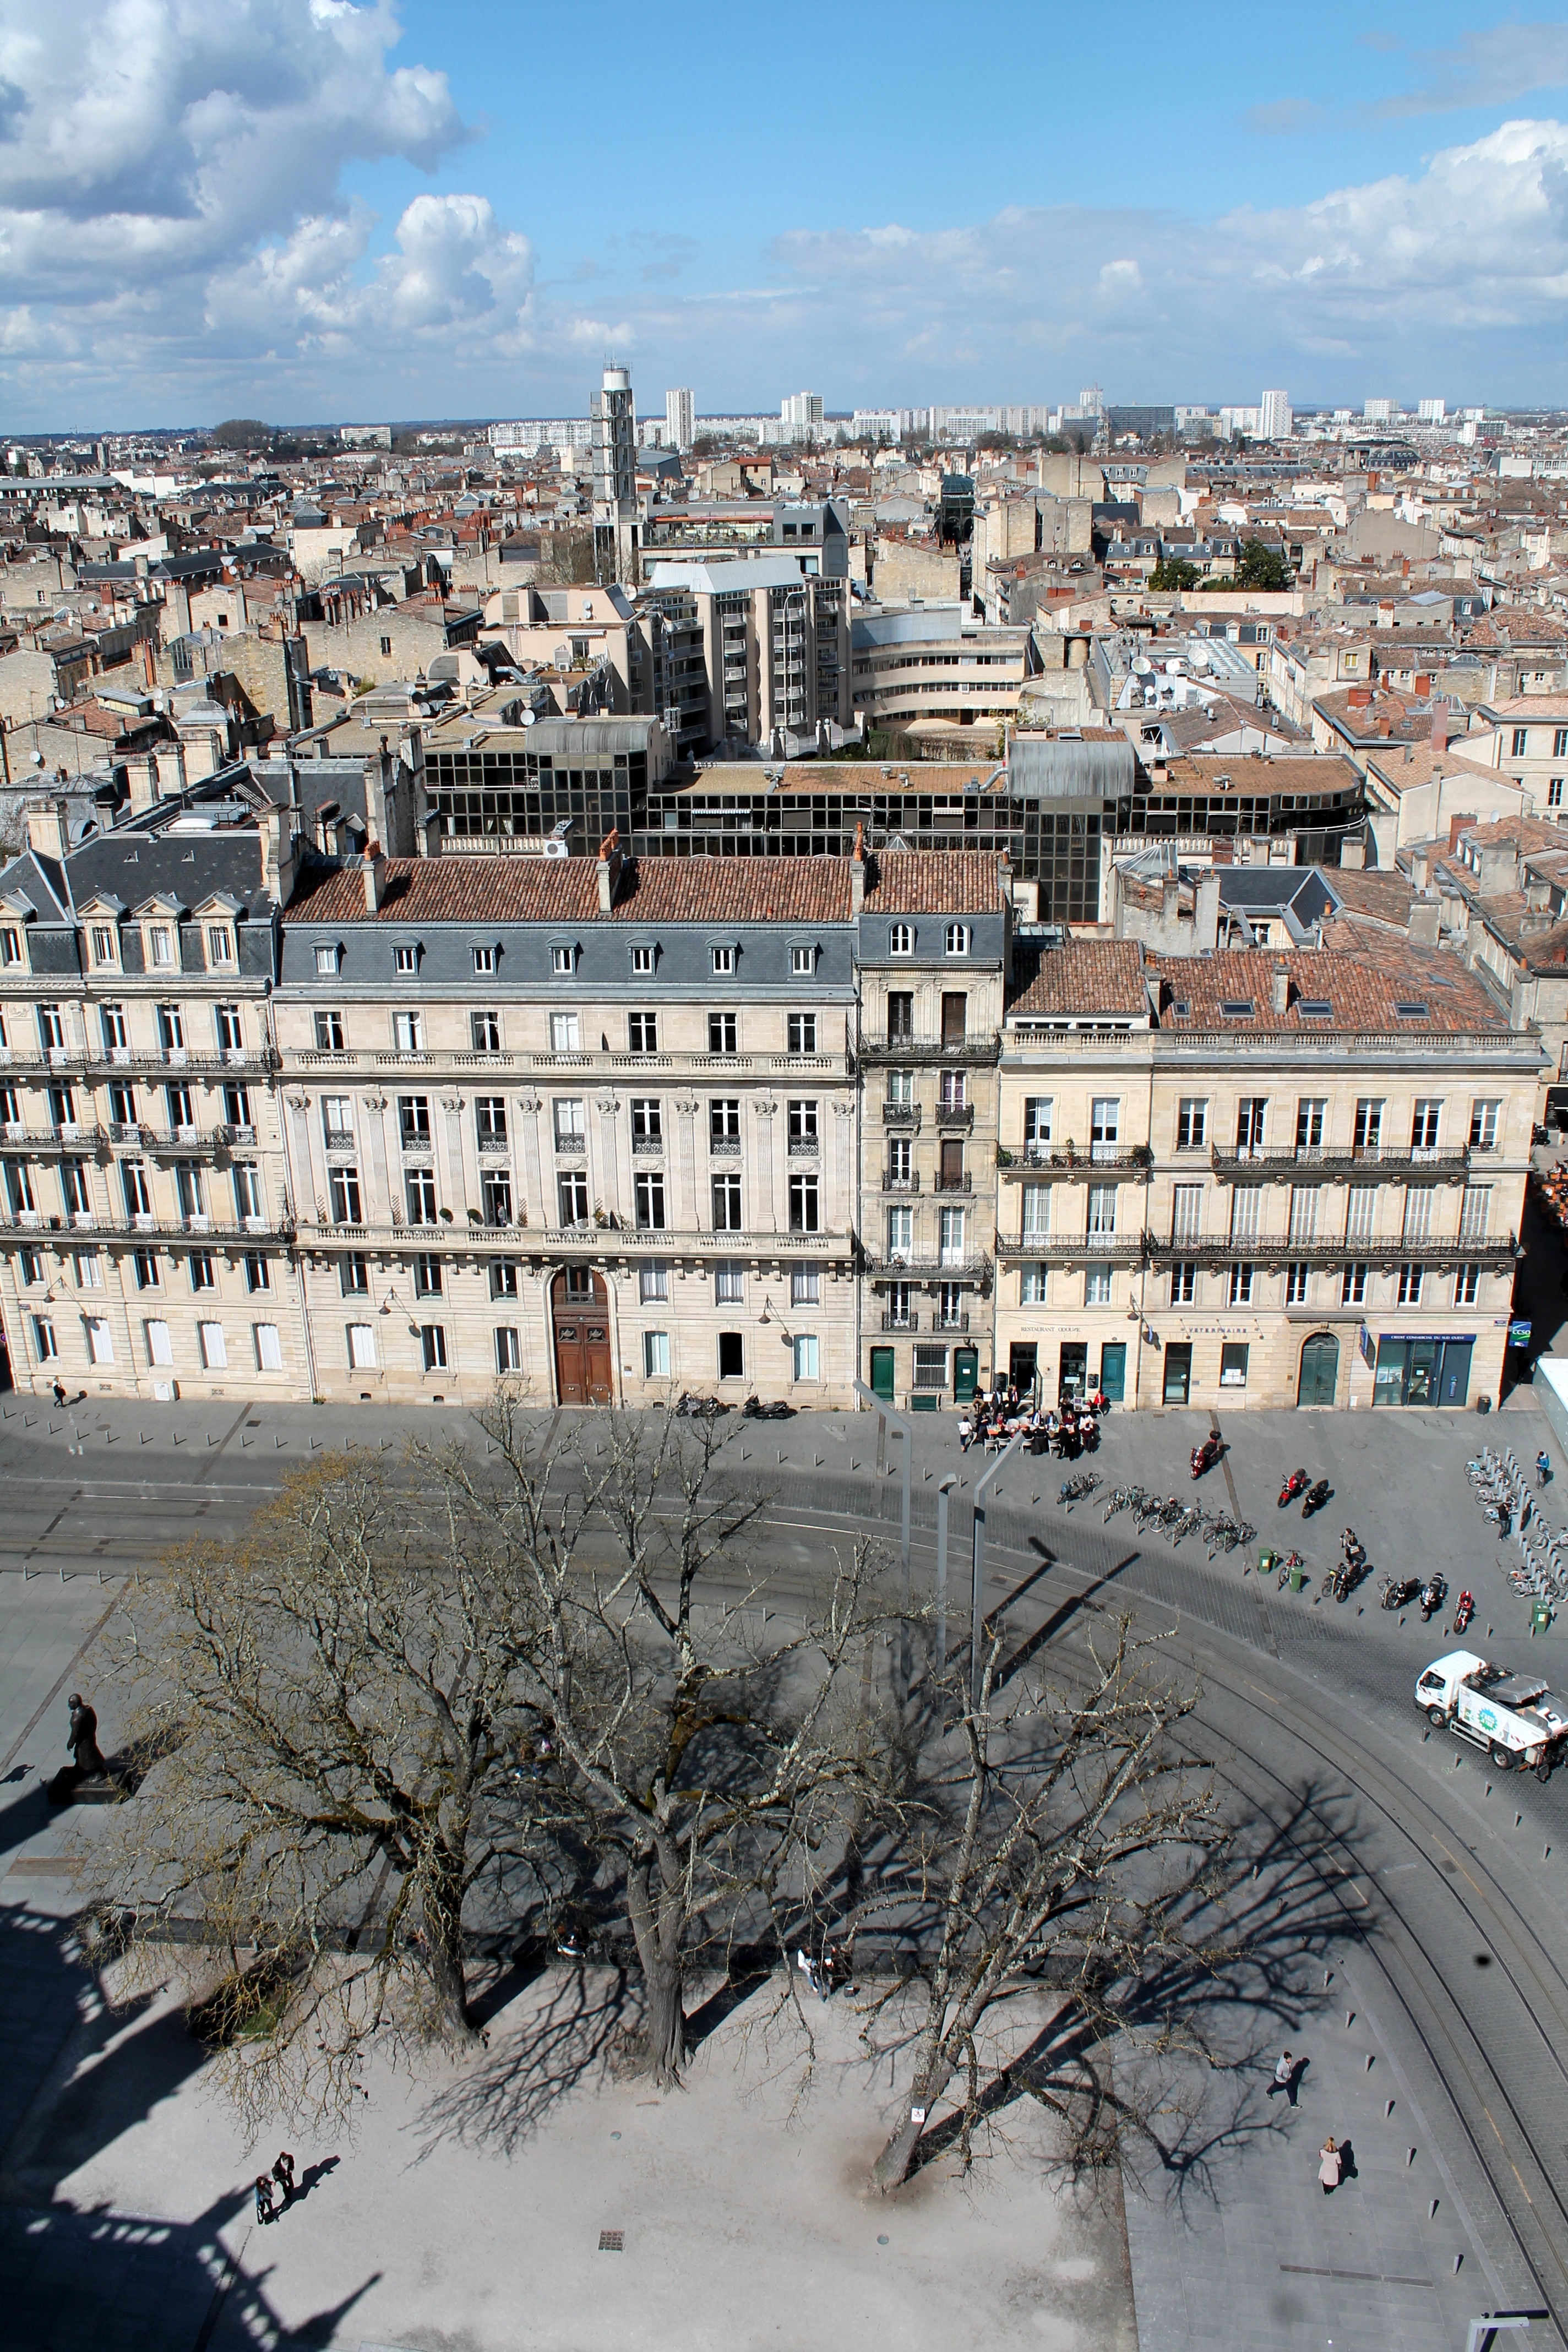
landscape, nature, snow, winter, cloud, sky, hiking, skyline, town, city, cityscape, downtown, france, high, holiday, blue, gothic, excursion, buildings, torre, bordeaux, vista, town square, aerial photography, urban area, human settlement